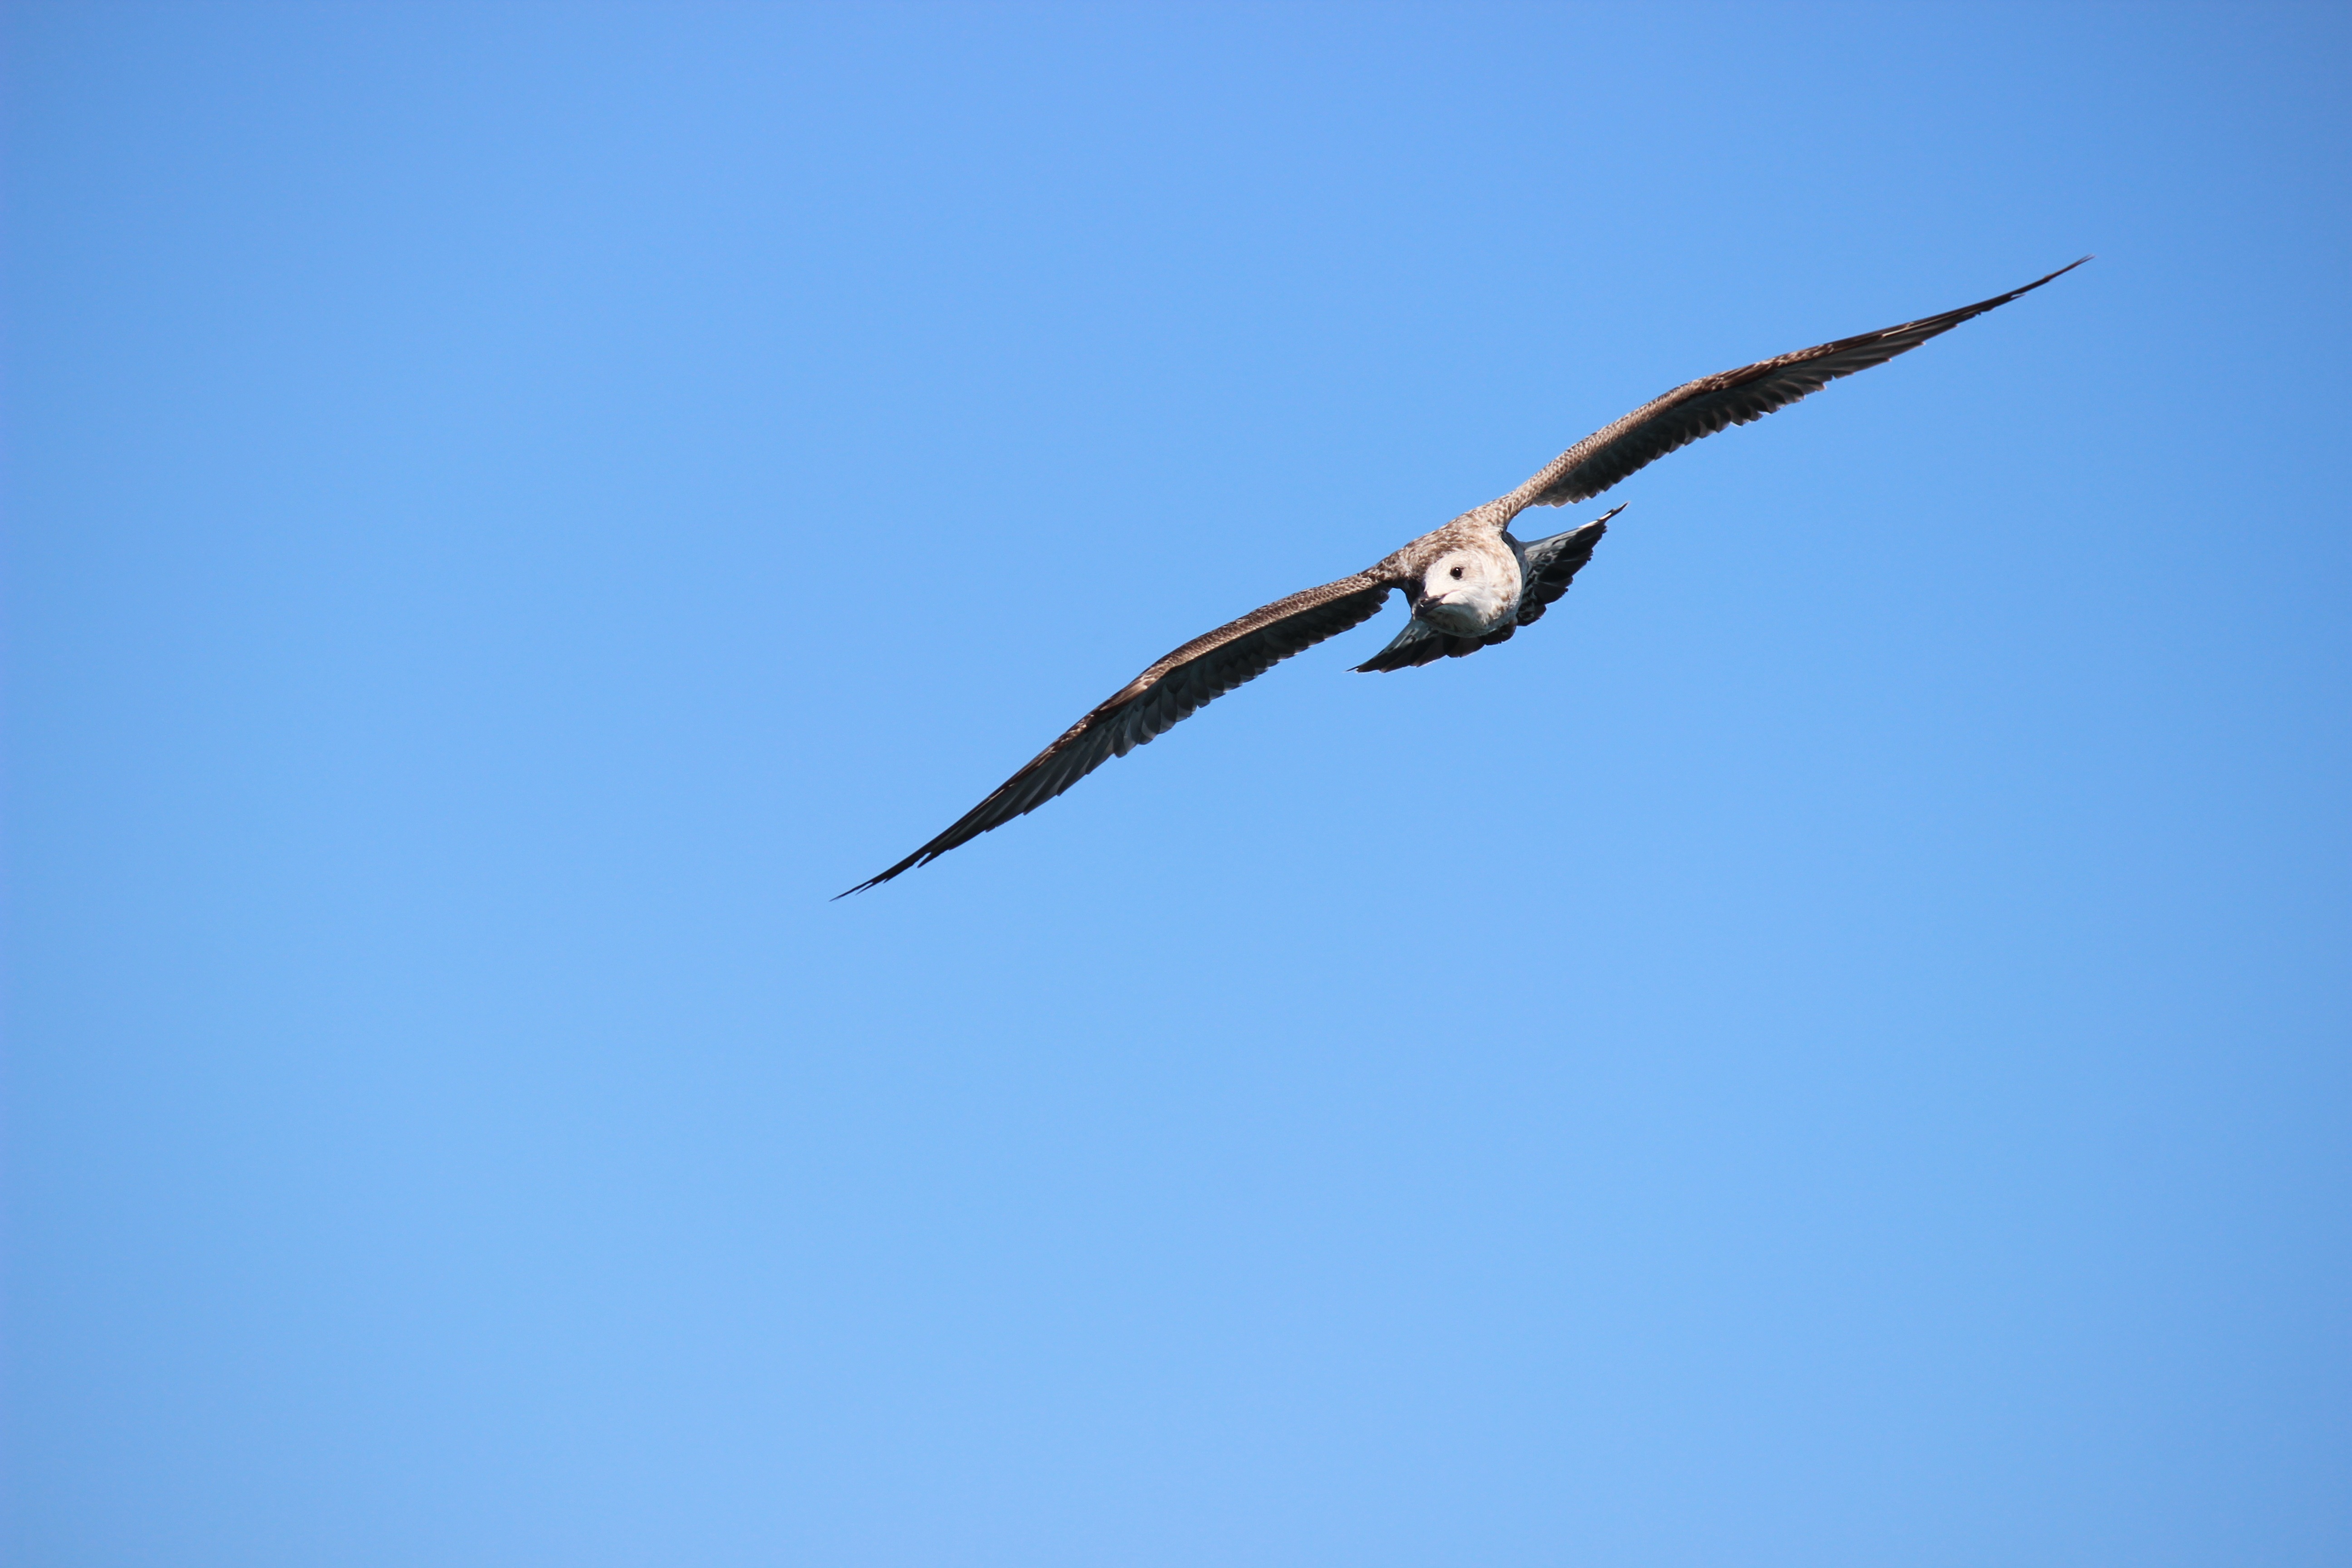
beach, sea, water, nature, bird, wing, sky, animal, seabird, flying, fly, seagull, summer, gull, flight, blue, stork, bird of prey, outdoors, vertebrate, birds flying, atmosphere of earth, accipitriformes, ciconiiformes